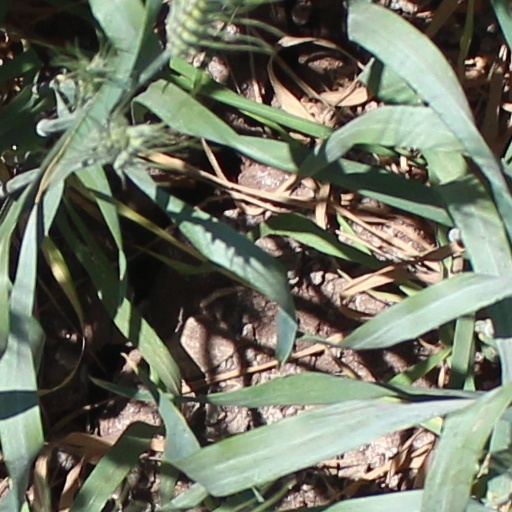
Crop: wheat